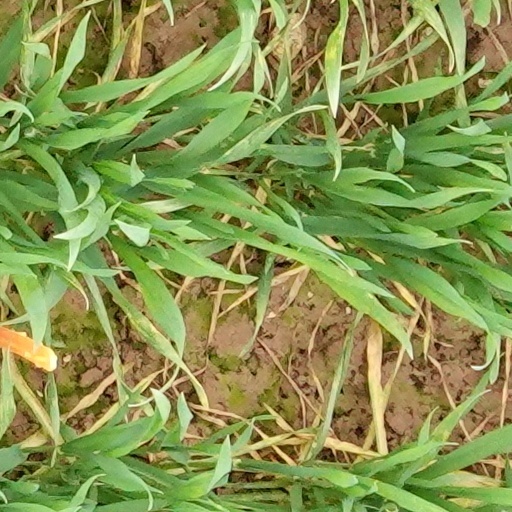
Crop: wheat